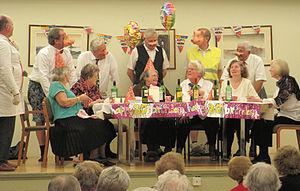
L'histoire du théâtre à Jersey nous est connue surtout depuis le XVIIIᵉ siècle en raison de l'instauration d'une loi, établie par les États de Jersey, encadrant le genre théâtral sur l'île de Jersey.